Motorcycle helmet

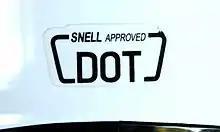
Snell-and-DOT decal on an HJC motorcycle helmet in the US.

Many countries have set standards for the effectiveness of a motorcycle helmet, including the following.